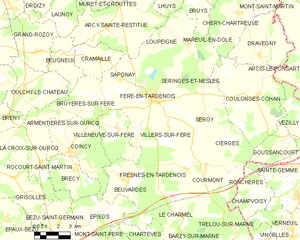
Fère-en-Tardenois
Kort over kommunen
Kort over kommunen
Fère-en-Tardenois er en kommune i det franske departement Aisne i Picardiet med cirka 3.300 indbyggere.